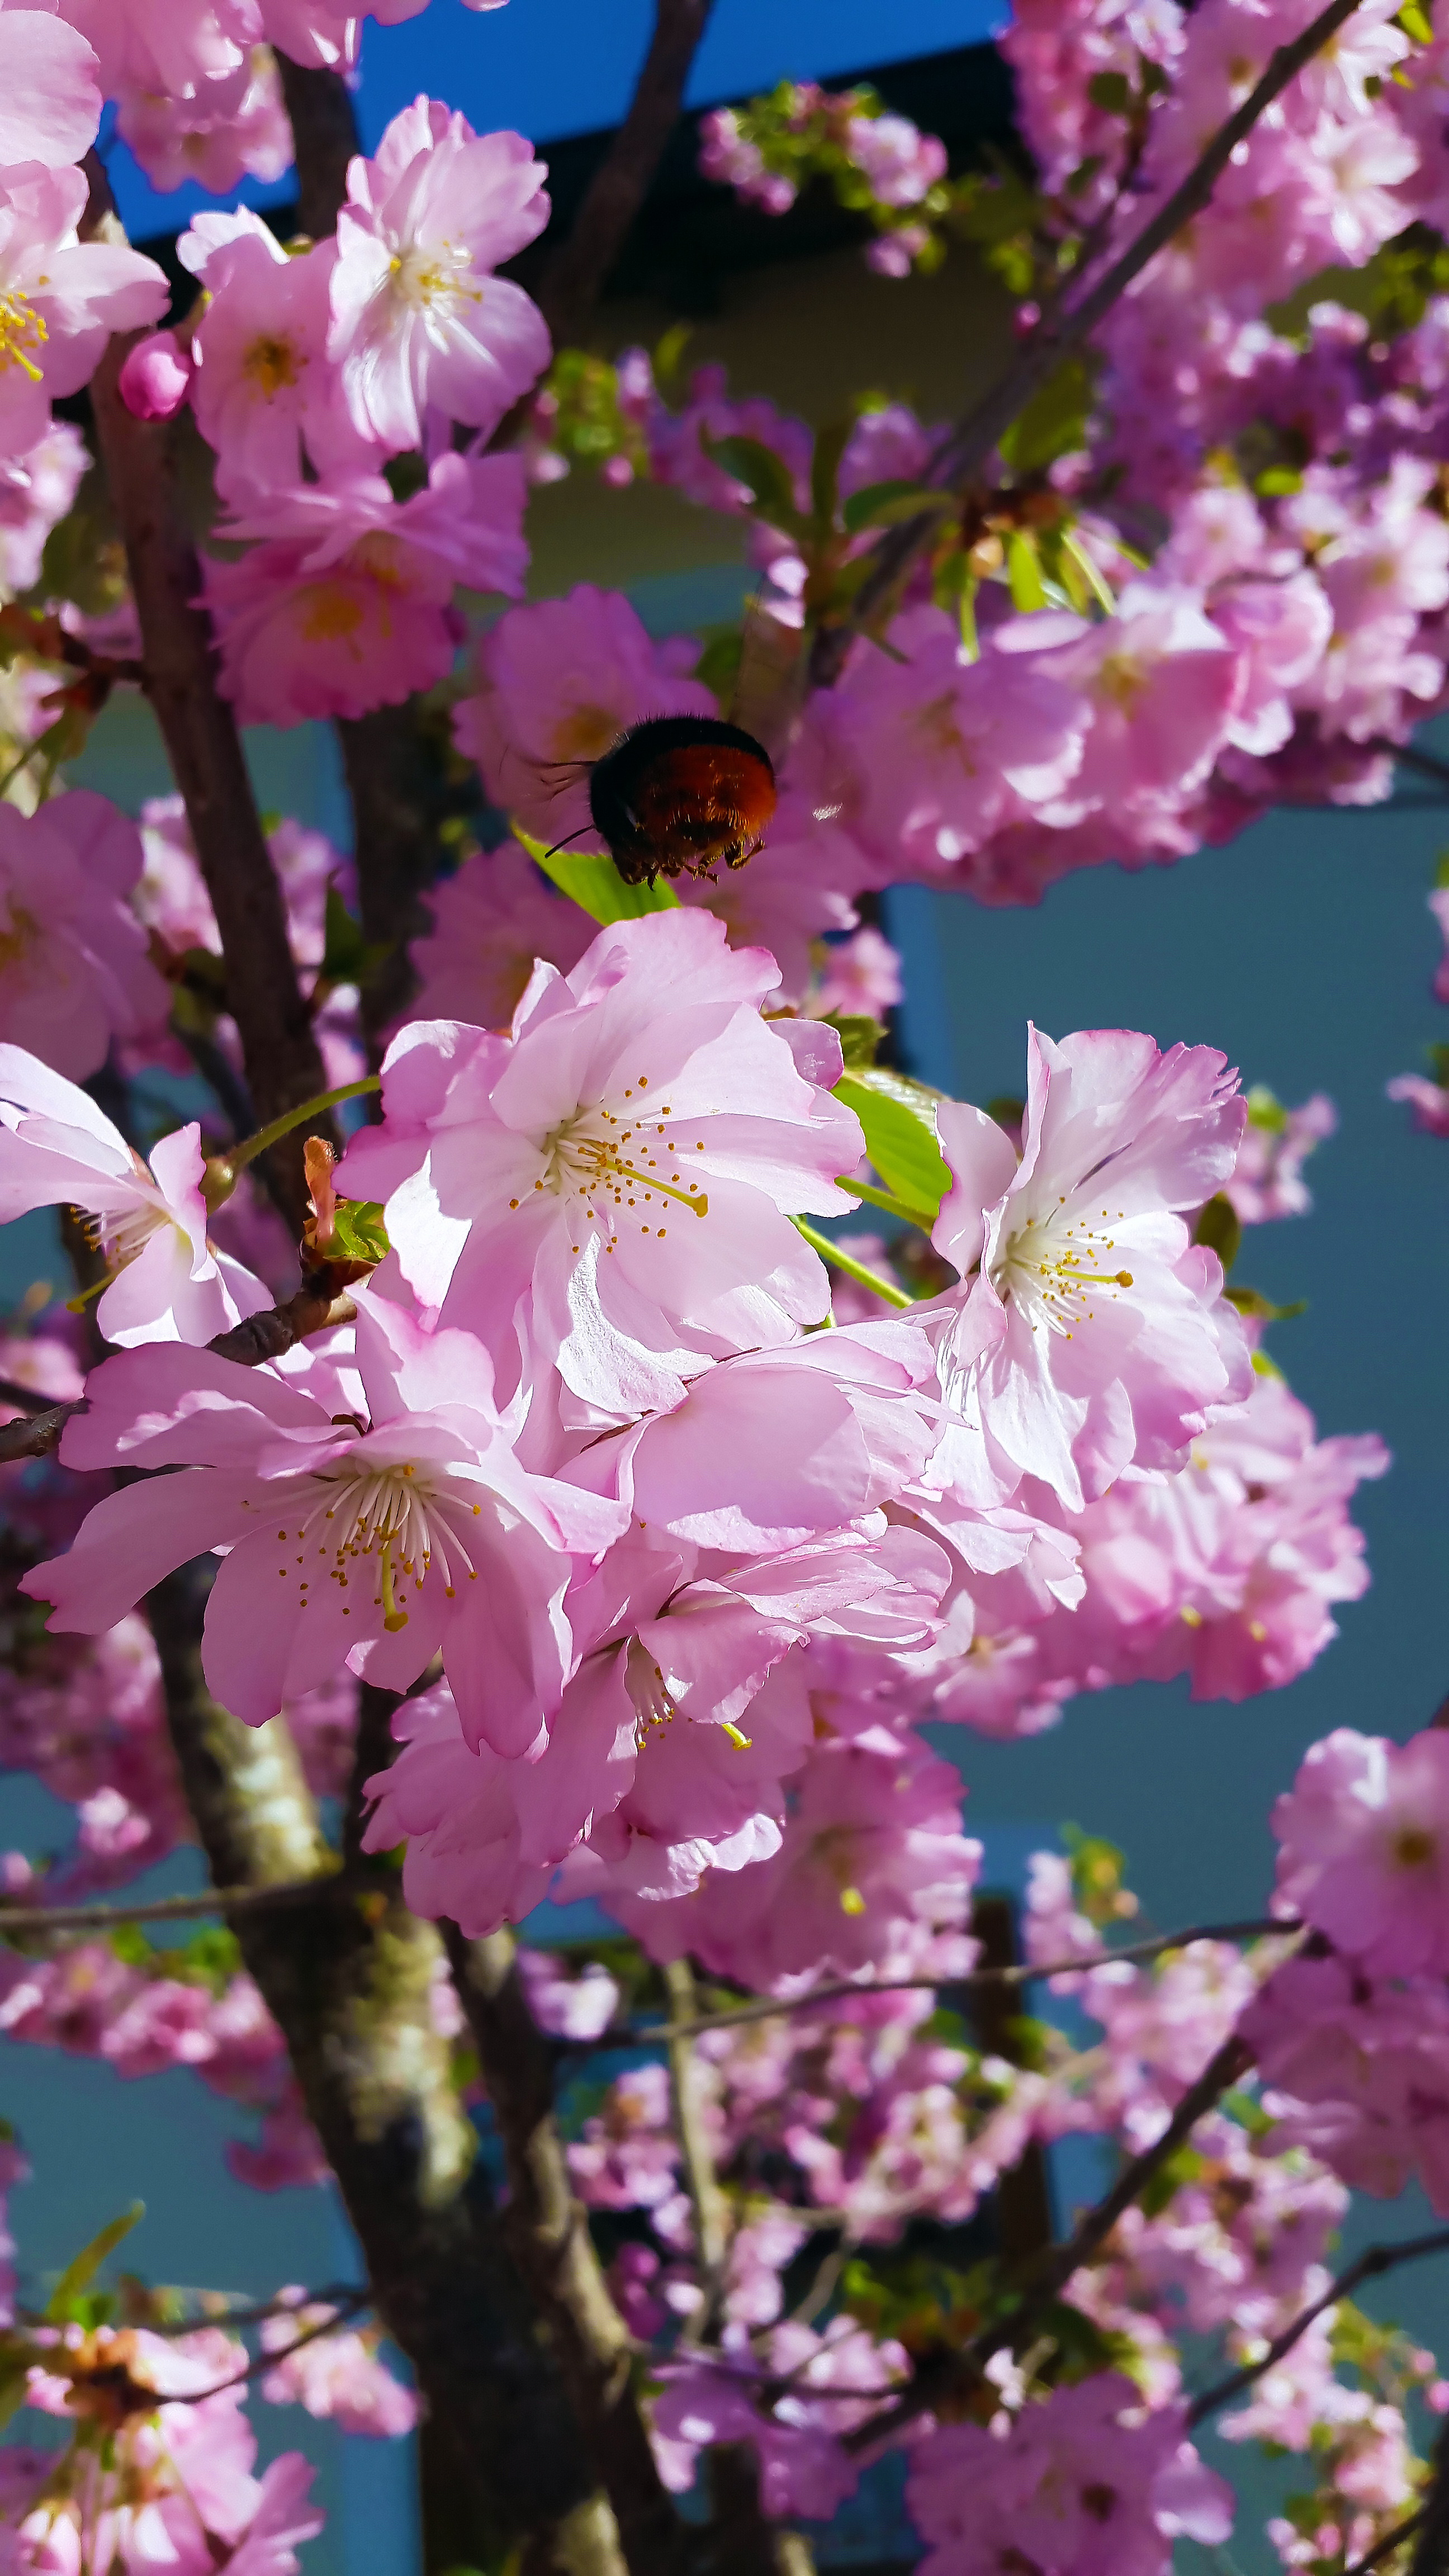
tree, nature, branch, blossom, plant, flower, purple, petal, bush, spring, produce, botany, pink, close, flora, cherry blossom, flowers, shrub, early bloomer, full bloom, flowering plant, rose family, woody plant, land plant